3rd Dragoon Regiment (France)

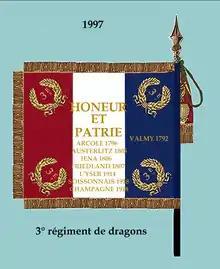
The standard since 1997

The badges of the 3rd Dragoon Regiment have changed over time, with the first made before World War II.